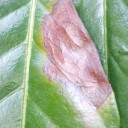
Label: Phoma